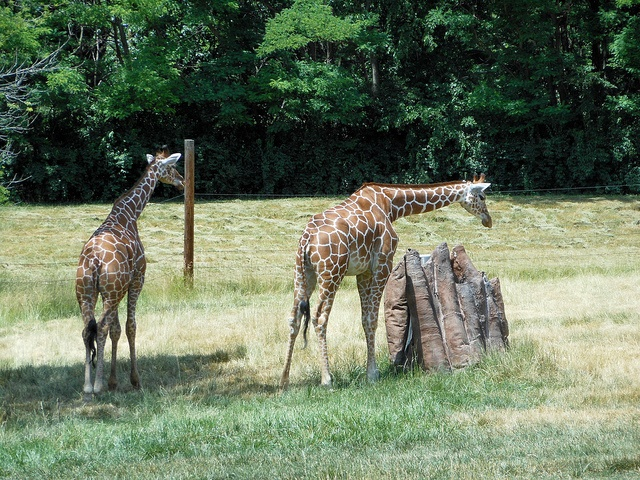
A couple of giraffe standing next to each other.
Two giraffes standing next to each other on grass.
Small giraffes in a green grass filled fenced field
Two giraffes standing together inside a fenced enclosure.
Two giraffes are in a field next to some trees.